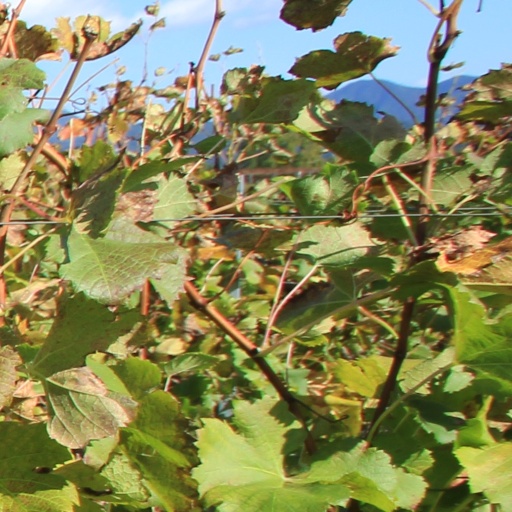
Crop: grape